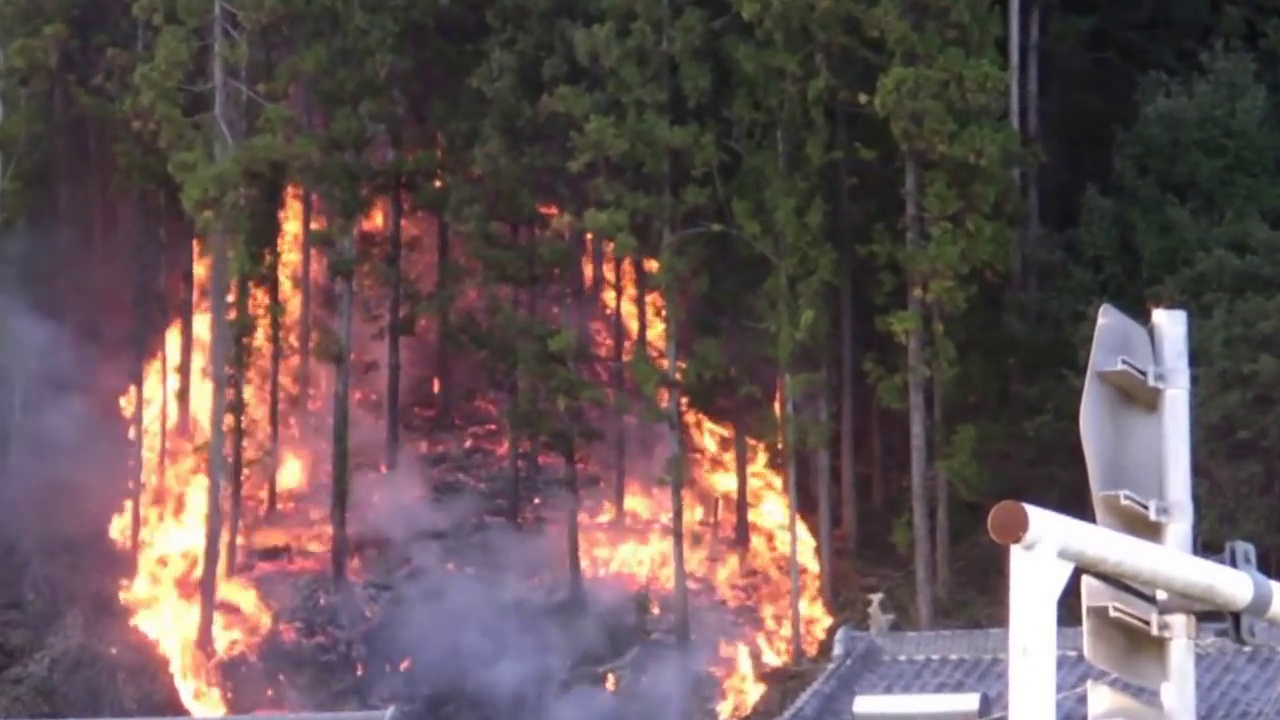
Fire: yes
Smoke: no